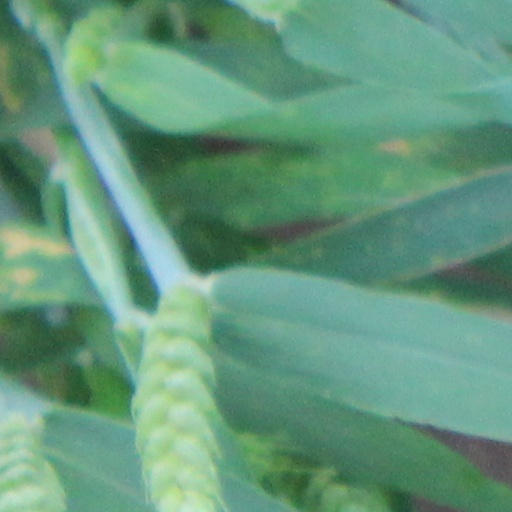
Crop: wheat